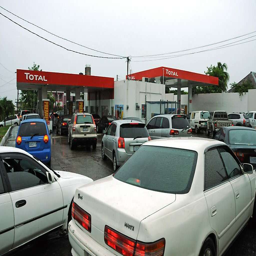
drivers wait to fill their cars with fuel as rain brought by the outer bands of fall .